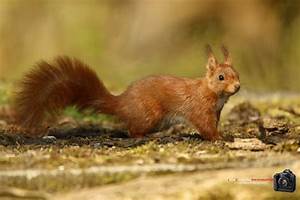
Label: squirrel